Arakkonam Lok Sabha constituency

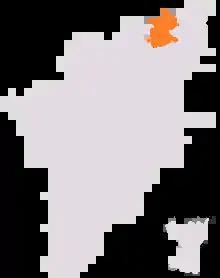
Arakkonam constituency as laid out by 1971 Delimitation. The boundaries for this constituency lasted until 2004 election, which was then replaced by 2008 Delimitation.

Note: The incumbent party Dravida Munnetra Kazhagam did not contest this seat in 2004. Instead it was contested by its United Progressive Alliance (UPA) coalition partner Pattali Makkal Katchi (PMK), who won the seat. Thus, the UPA held the seat. PMK had not contested this seat in the previous 1999 elections.